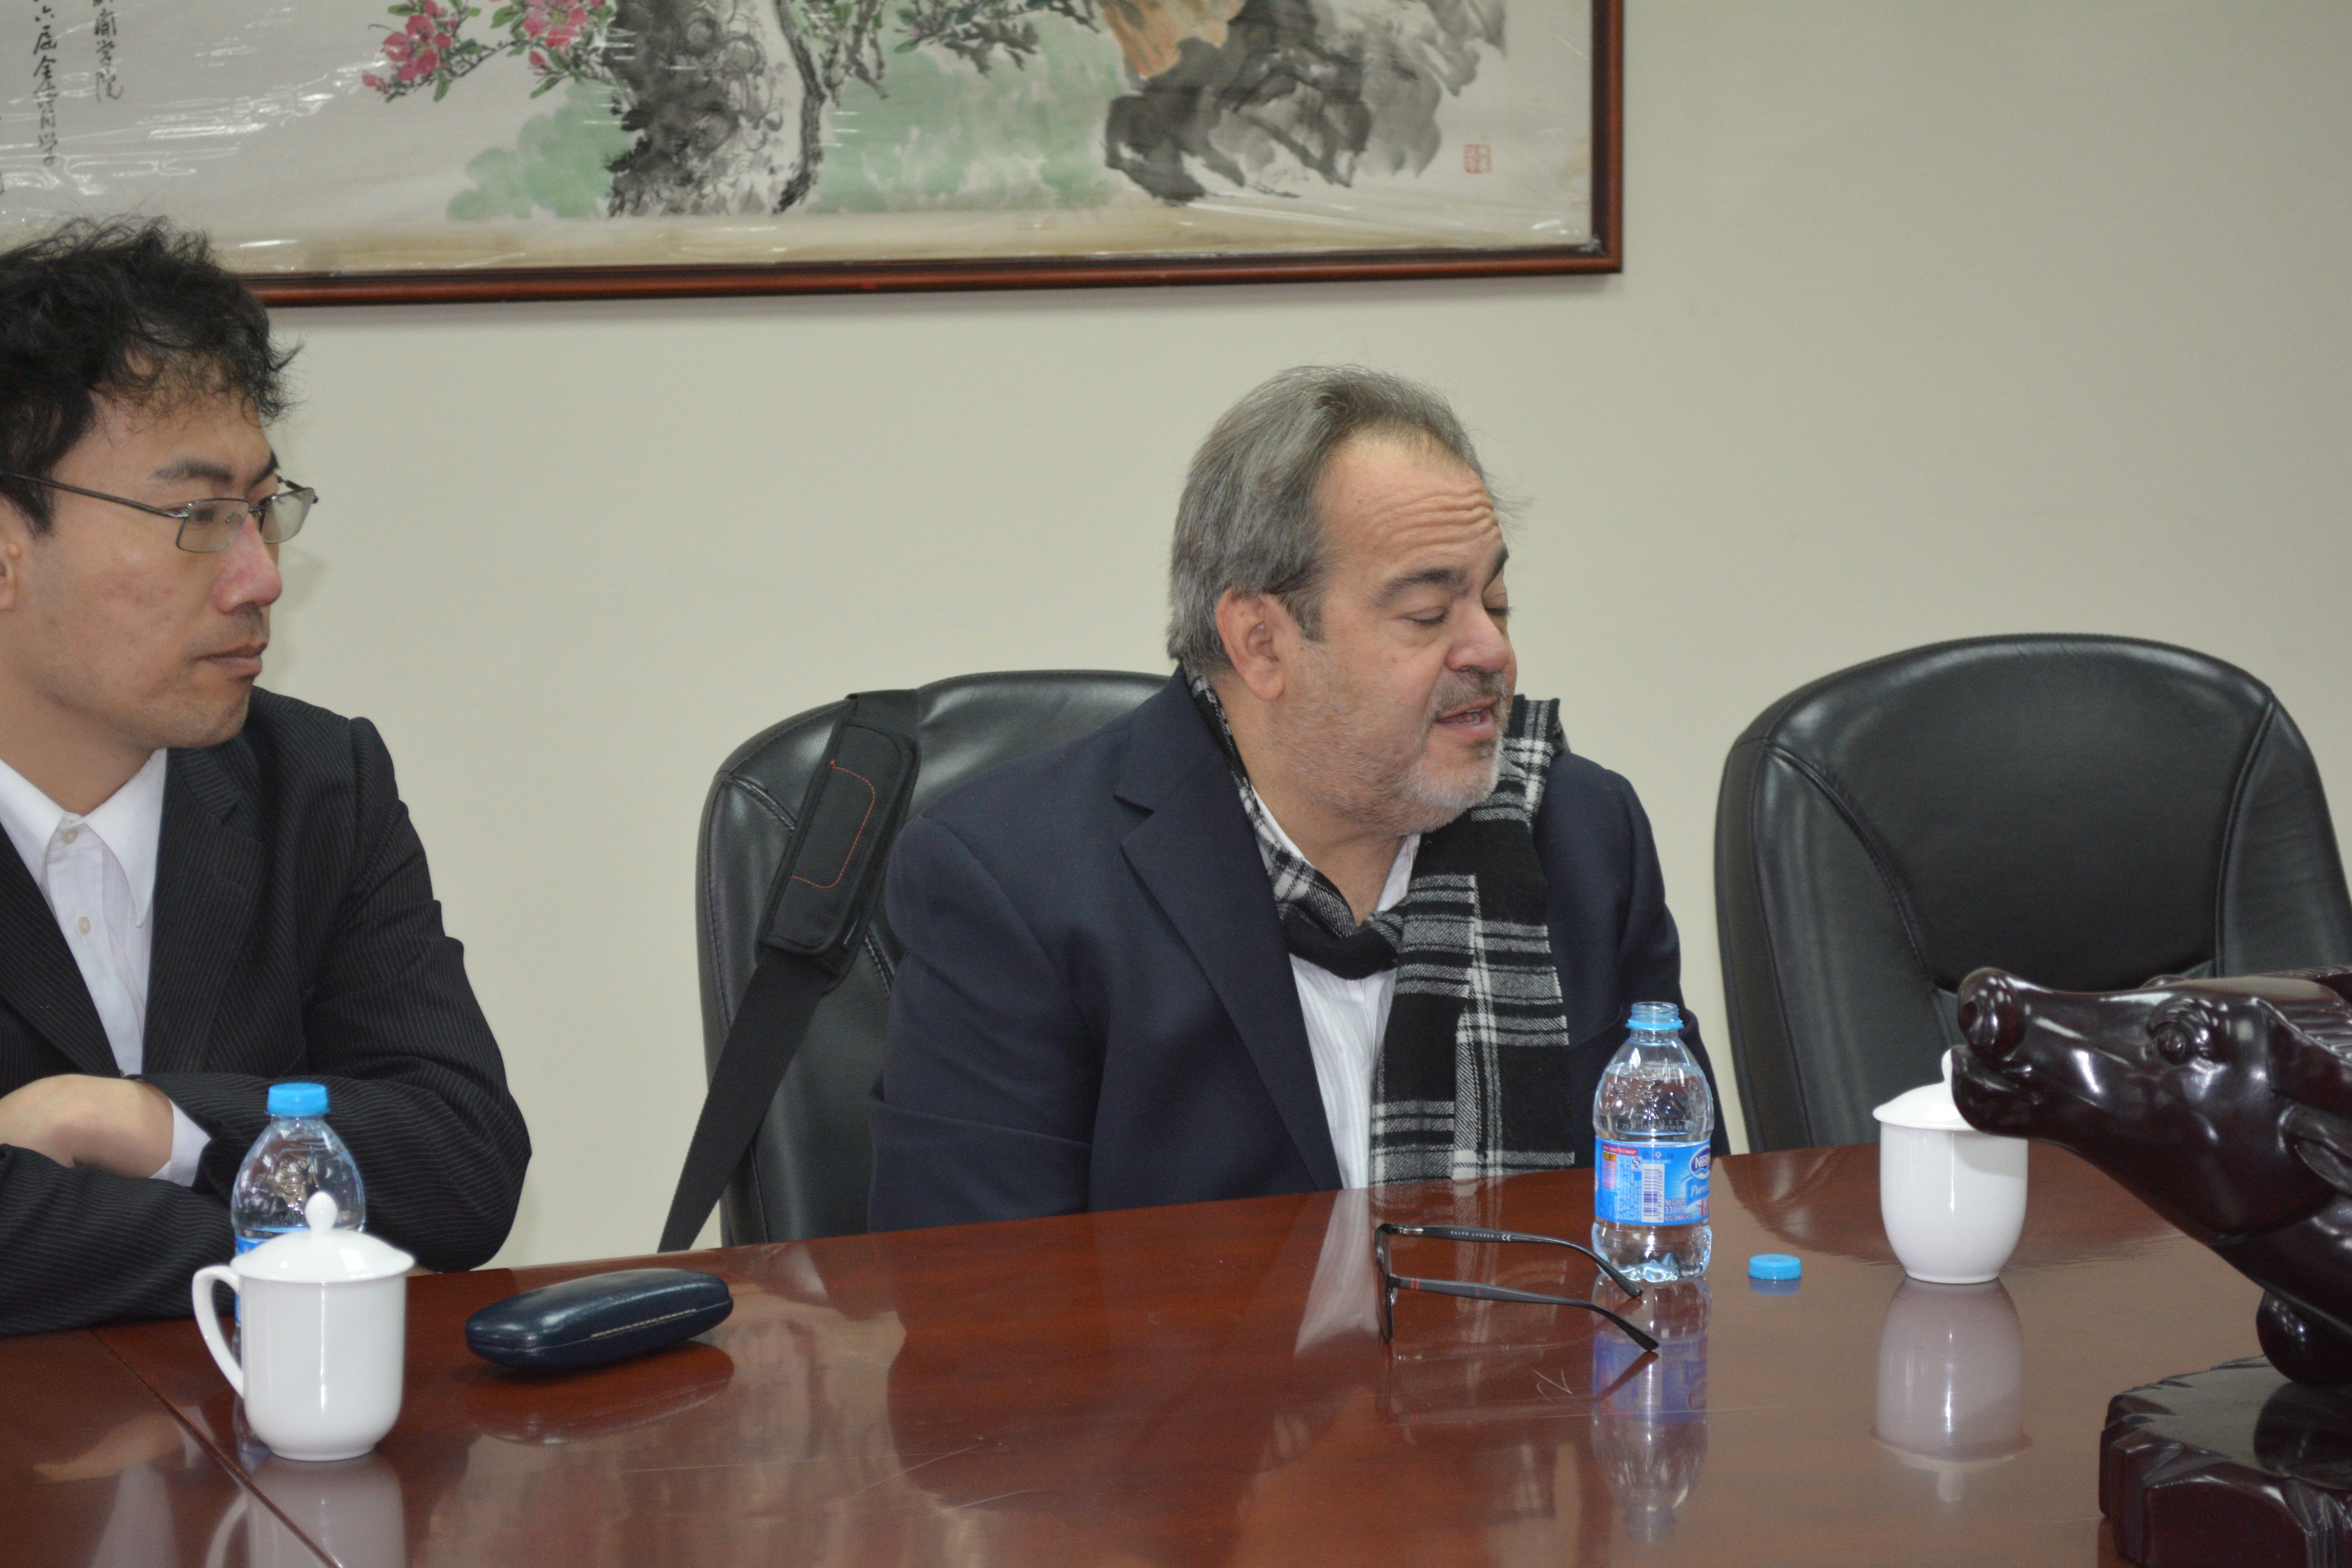
conversation